Kennedy curse

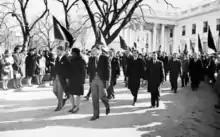
Jacqueline Kennedy, accompanied by her brothers-in-law, Attorney General Robert F. Kennedy and Senator Ted Kennedy, walking from the White House as part of the funeral procession accompanying President John F. Kennedy's casket to St. Matthew’s Cathedral

The Kennedy curse is a series of deaths, accidents, assassinations, and other calamities involving members of the American Kennedy family. The alleged curse has primarily struck the descendants of businessman Joseph P. Kennedy Sr., but it has also affected family friends, associates, and other relatives. Political assassinations and plane crashes have been the most common manifestations of the "curse". Following the Chappaquiddick incident in 1969, Ted Kennedy is quoted saying he questioned if "some awful curse did actually hang over all the Kennedys." However skeptics argue that it is not improbable for a large extended family to experience similar events over the course of several generations.